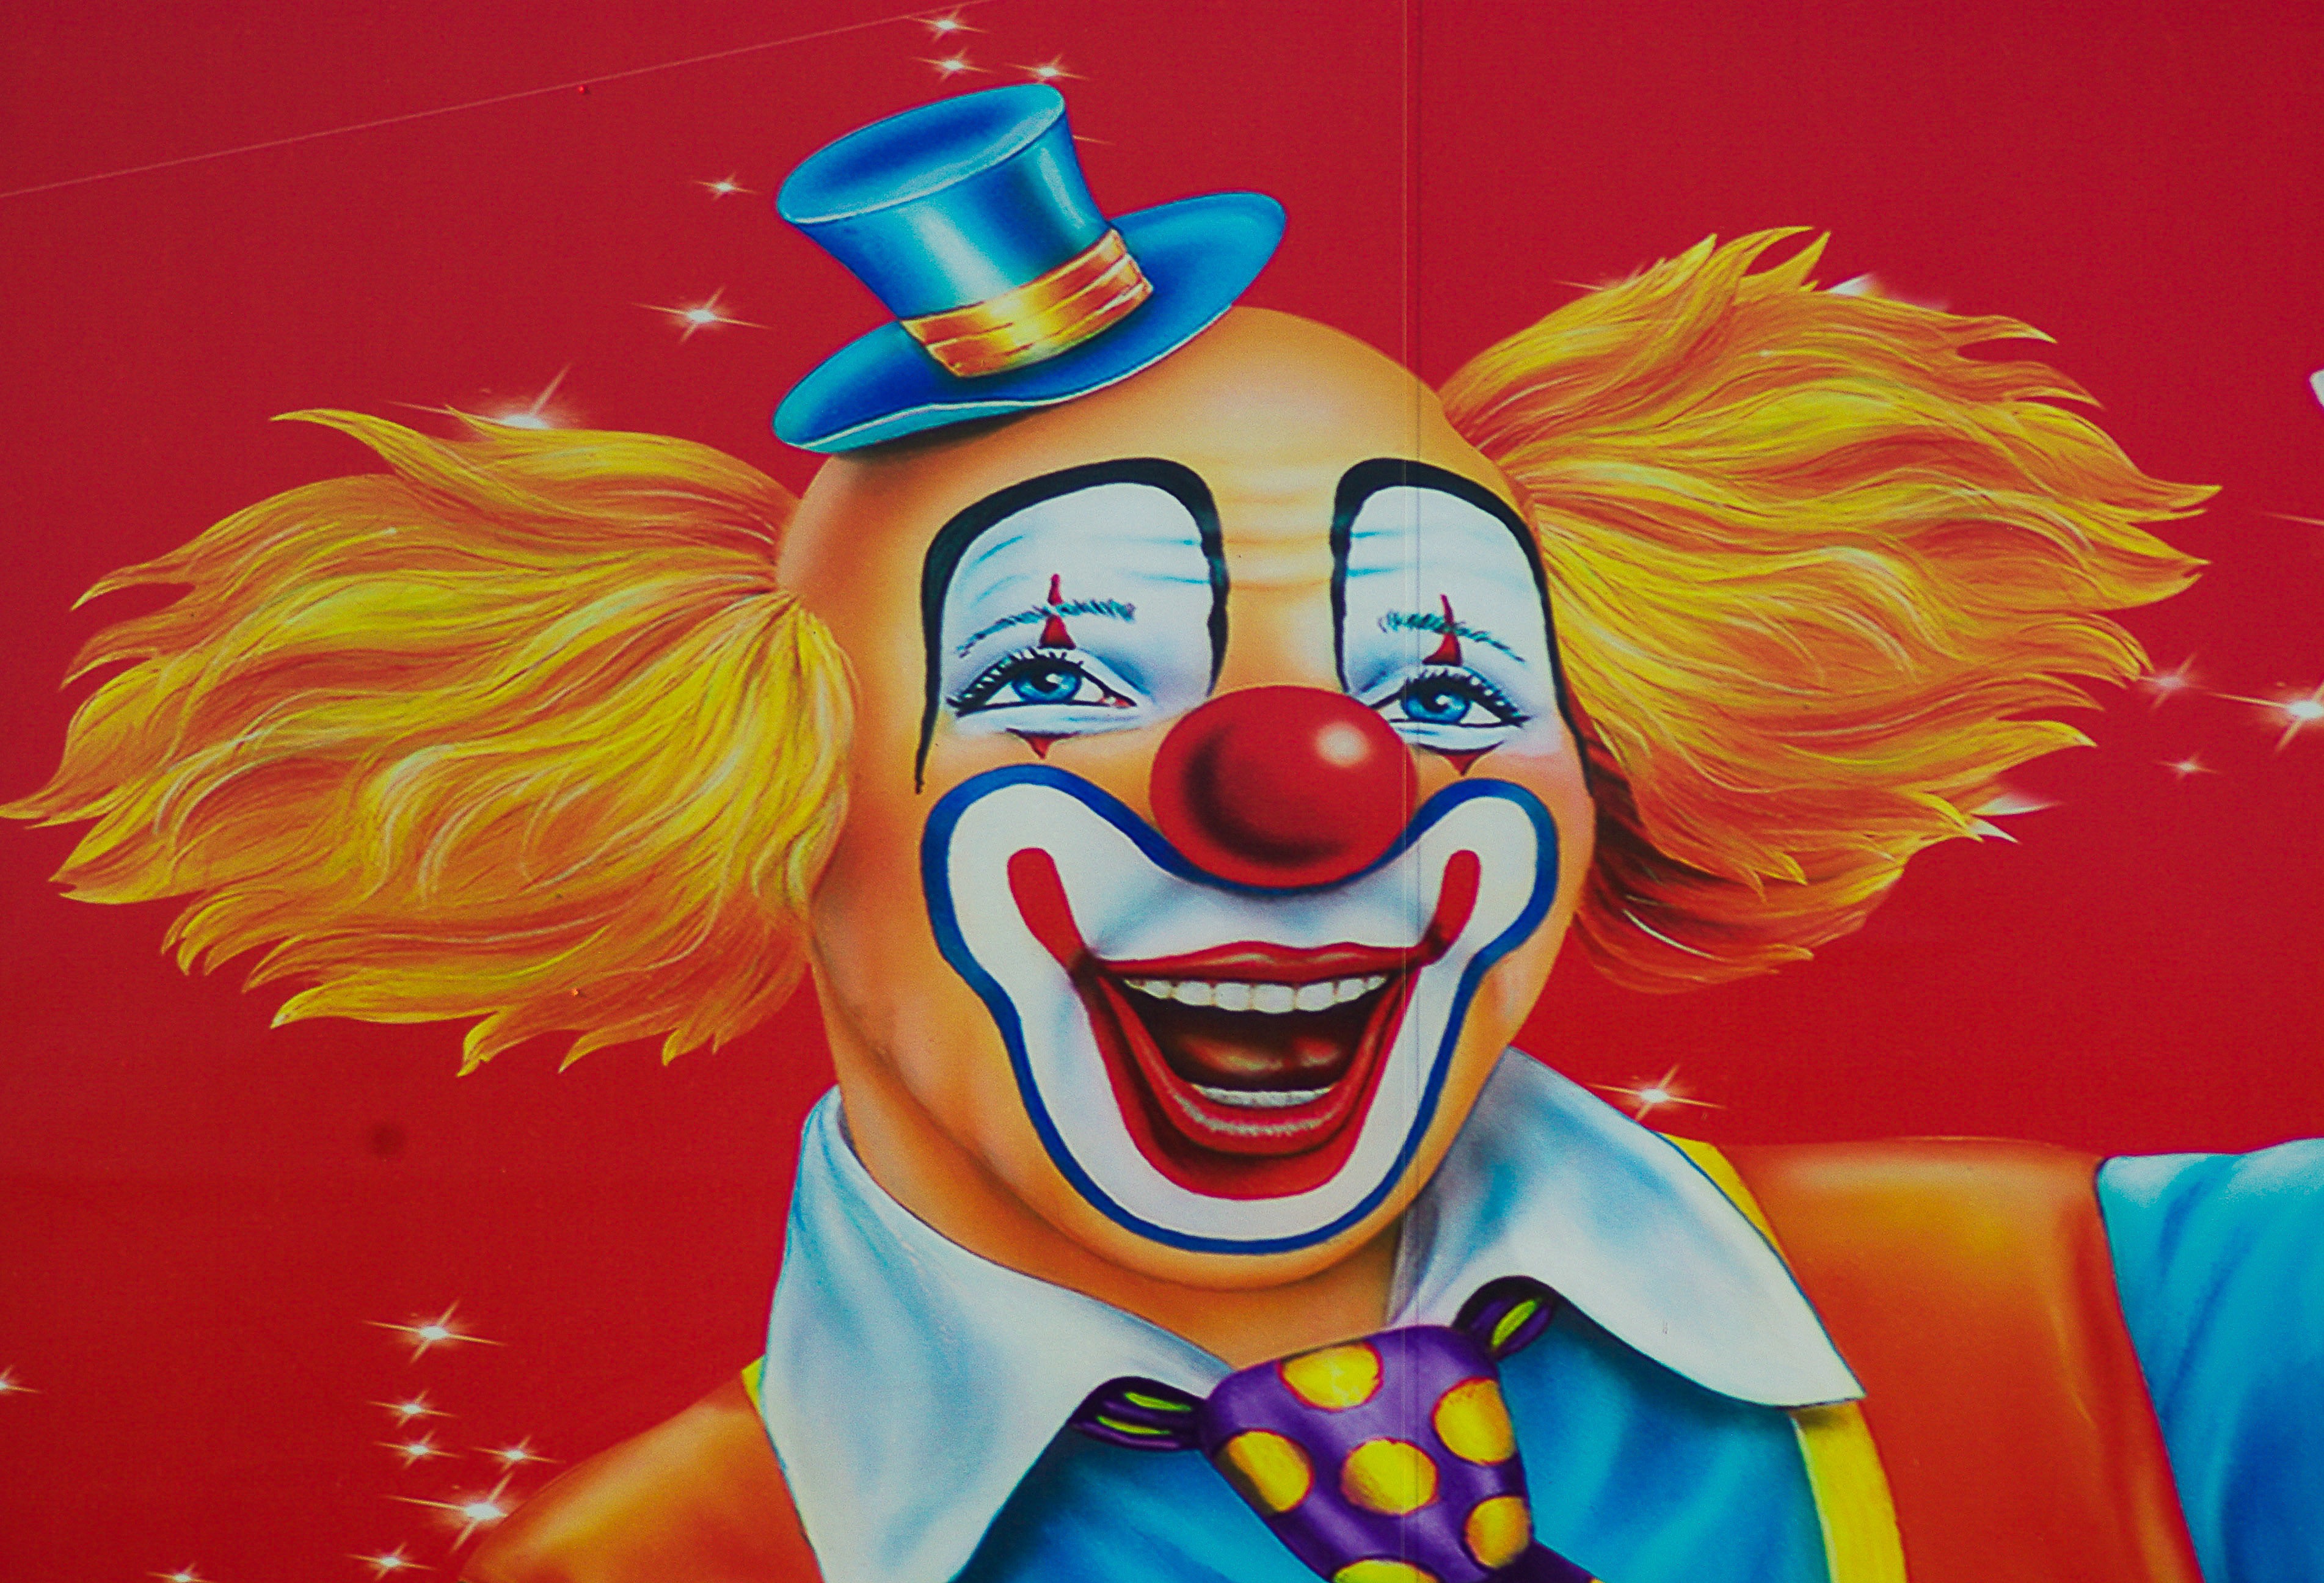
person, show, profession, clown, illustration, disguise, circus, entertainment, performing arts